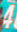
Number: 4